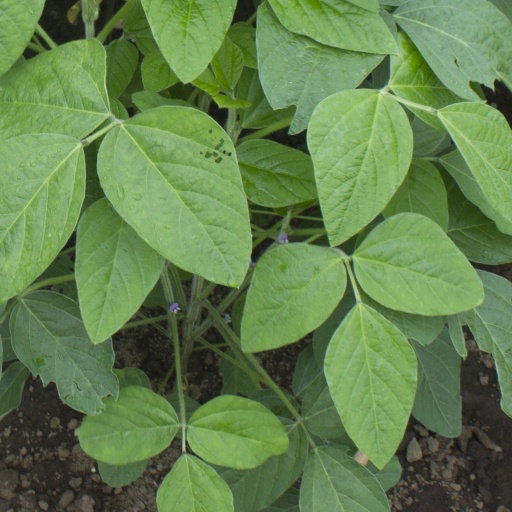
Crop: soybean